Dovre

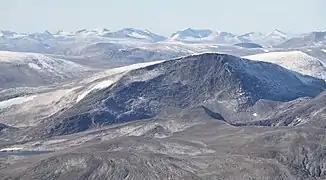
Dovrefjell mountains

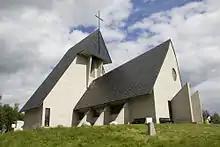
Eystein Church ("Eysteinskirka") in Dovre

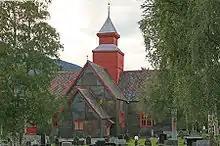
Dovre Church

The municipality (originally the parish) is named after the old "Dovre" farm since the first Dovre Church was built there. The name belongs to a group of Scandinavian toponyms that the Swedish linguist Elof Hellquist has derived from a Proto-Norse , and linguists have further derived them from the old Proto-Indo-European root / (cf. PIE , "deep"), a root that is also attested in German "Topel" ("forested valley") and Old Slavic "dublŭ" ("hole"). There are several place names in Denmark, Norway and Sweden that are identified as related to "Dovre":